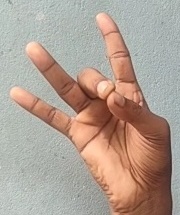
ASL sign: 8